First Church and Parish in Dedham

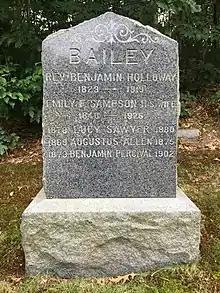
Gravestone of Rev. Benjamin H. Bailey at Brookdale Cemetery

The preaching of Jonathan Edwards and George Whitefield helped to revive the churches of Dedham during the Great Awakening. The theological debates that arose as a result, however, helped bring about a split in the churches into different denominations.